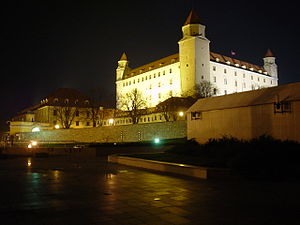
Bratislava / Bylandskab og arkitektur / Bratislava Slot
Bratislava Slot om natten
Bratislava er hovedstad og største by i Slovakiet med 429.564 indbyggere. Byen ligger i den sydvestlige del af Slovakiet på begge bredder af Donau. Byen grænser op til både Østrig og Ungarn og er dermed den eneste hovedstad, der grænser op til to andre lande.